Question: Please indicate a possible affordance area of bicycle that can be used for sitting
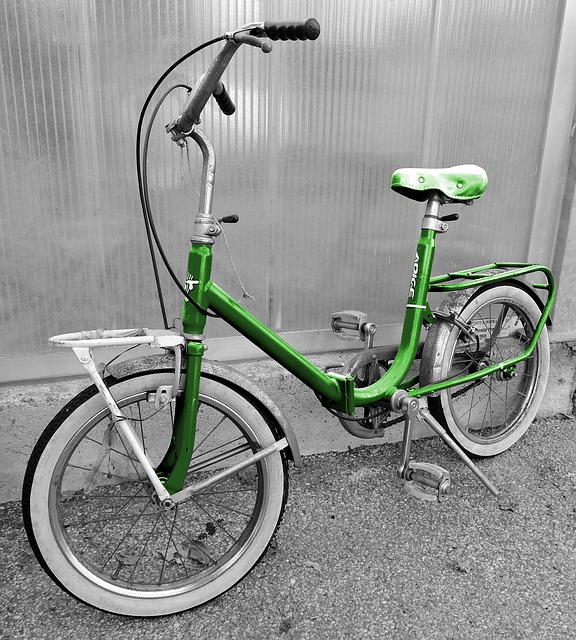
Answer: [384, 160, 491, 205]